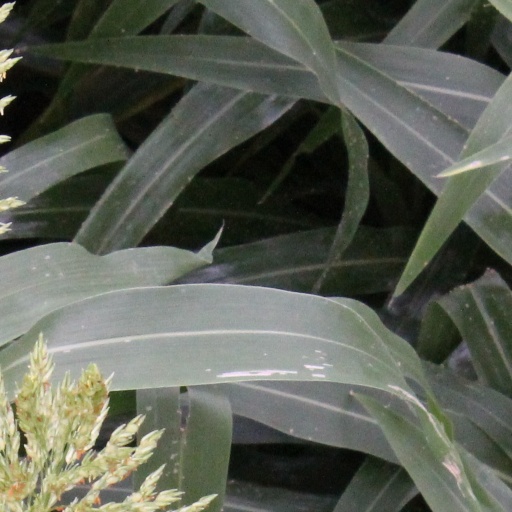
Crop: sorghum